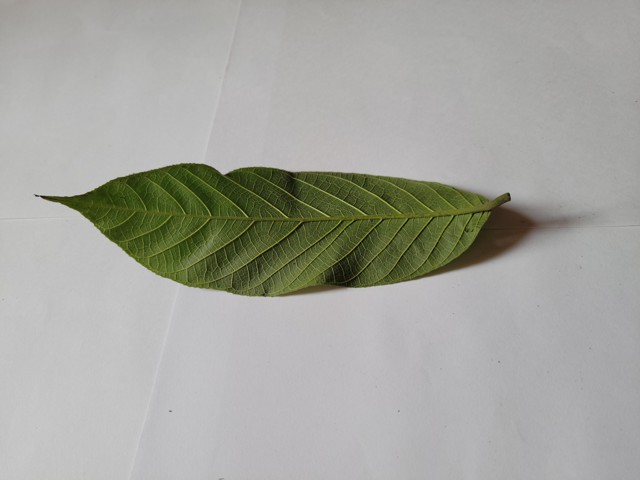
Plant: chapalish